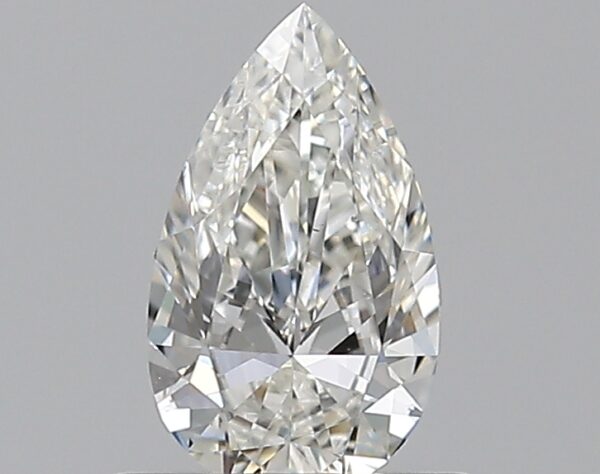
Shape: pear
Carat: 0.5
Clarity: VS2
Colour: H
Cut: VG
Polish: EX
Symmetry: VG
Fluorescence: F
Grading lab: GIA
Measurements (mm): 7.45 x 4.43 x 2.51